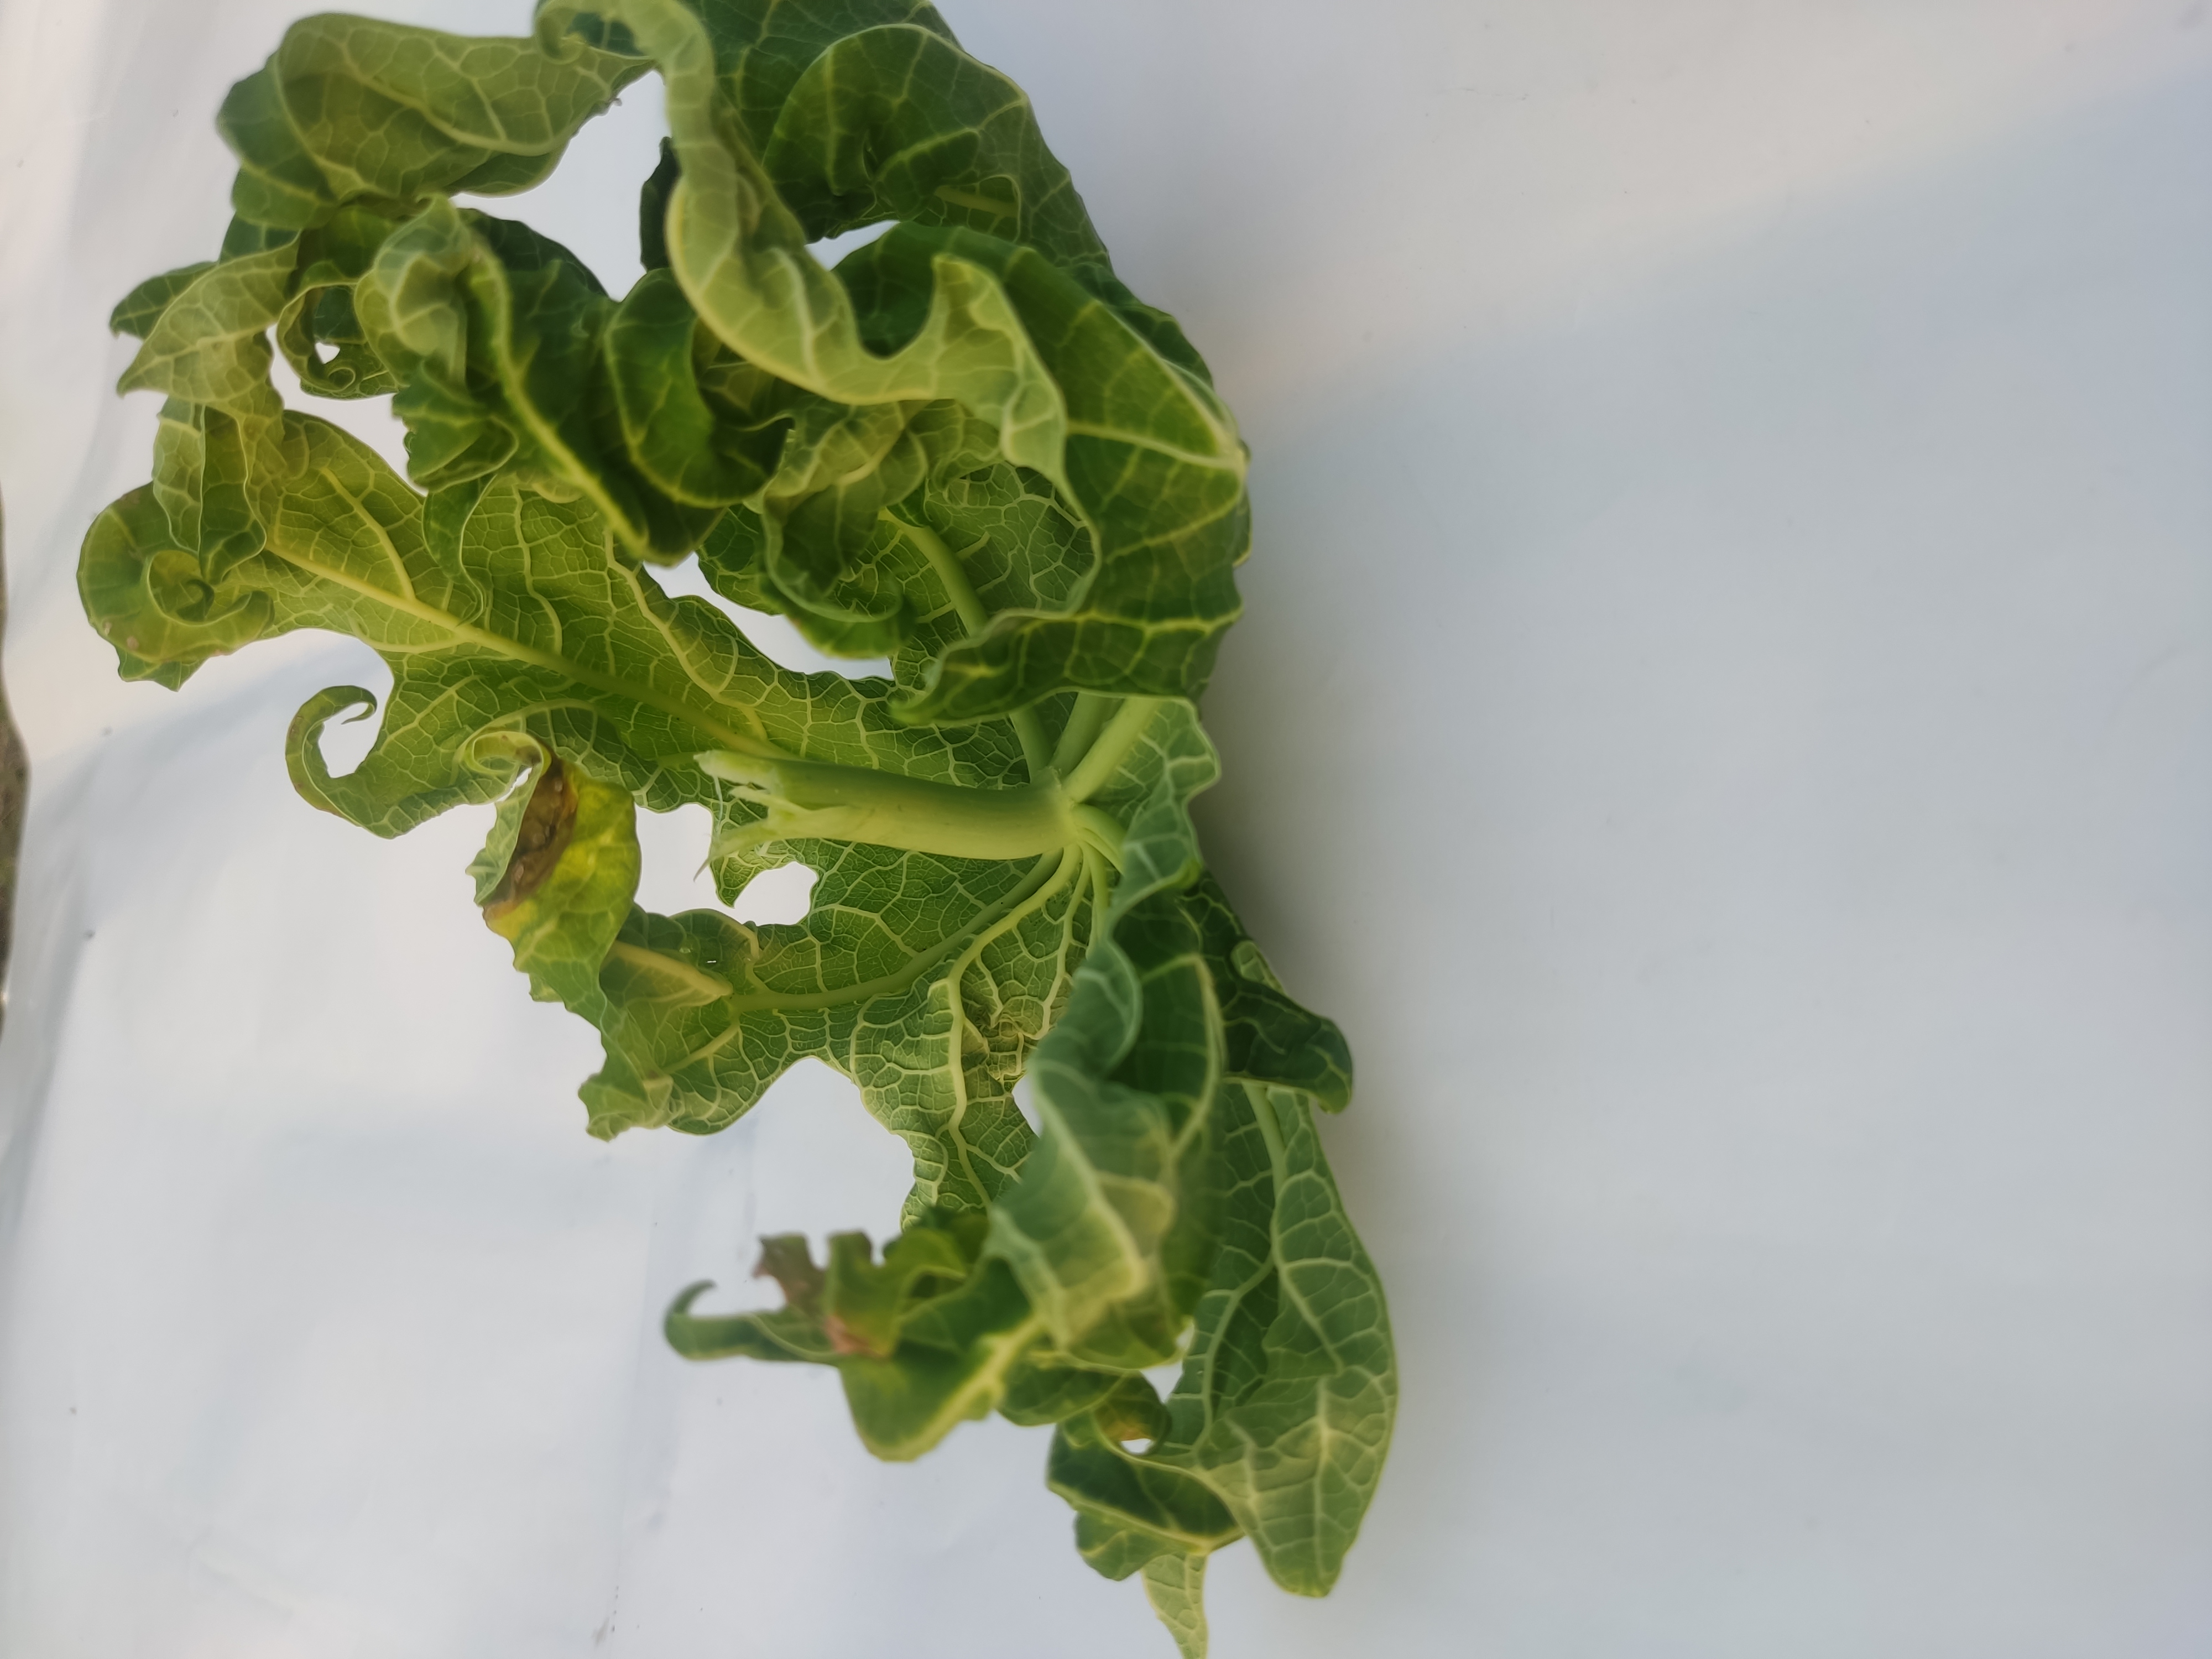
Label: Leaf Curl